History of Heathrow Airport

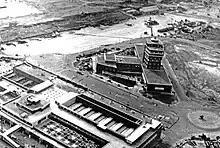
Heathrow's central area under construction in April 1955. The control tower is in use; work proceeds on the Europa Building

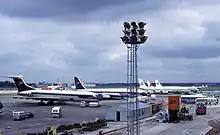
Heathrow in 1965. Nearest the camera are two BOAC aircraft – a Vickers VC10 (with the high tail) and a Boeing 707.

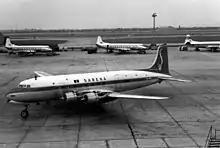
Heathrow in the 1960s; Sabena Douglas DC-6 at front, Vickers Viscounts at rear

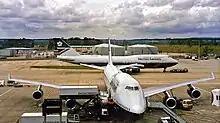
British Airways Boeing 747-400s in the 1990s

Photographs of Heathrow Airport in 1953 or 1954